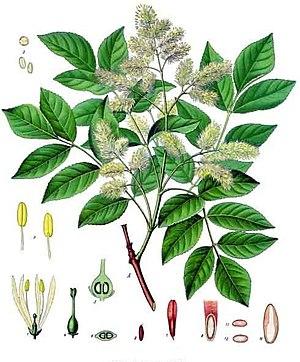
Le Frêne à fleurs ou Orne, parfois appelé Frêne à manne, ou Frêne orne, plus rarement Orne d'Europe, est un arbre de la famille des Oléacées.
Le frêne, arbre du genre Fraxinus, appartient à la famille des Oléacées ; une soixantaine d'espèces de frênes sont connues, elles vivent essentiellement dans les forêts tempérées. Caractérisées par des feuilles composées pennées, elles sont reconnaissables à leurs grappes de samares simples surnommées localement « langues d'oiseau ».